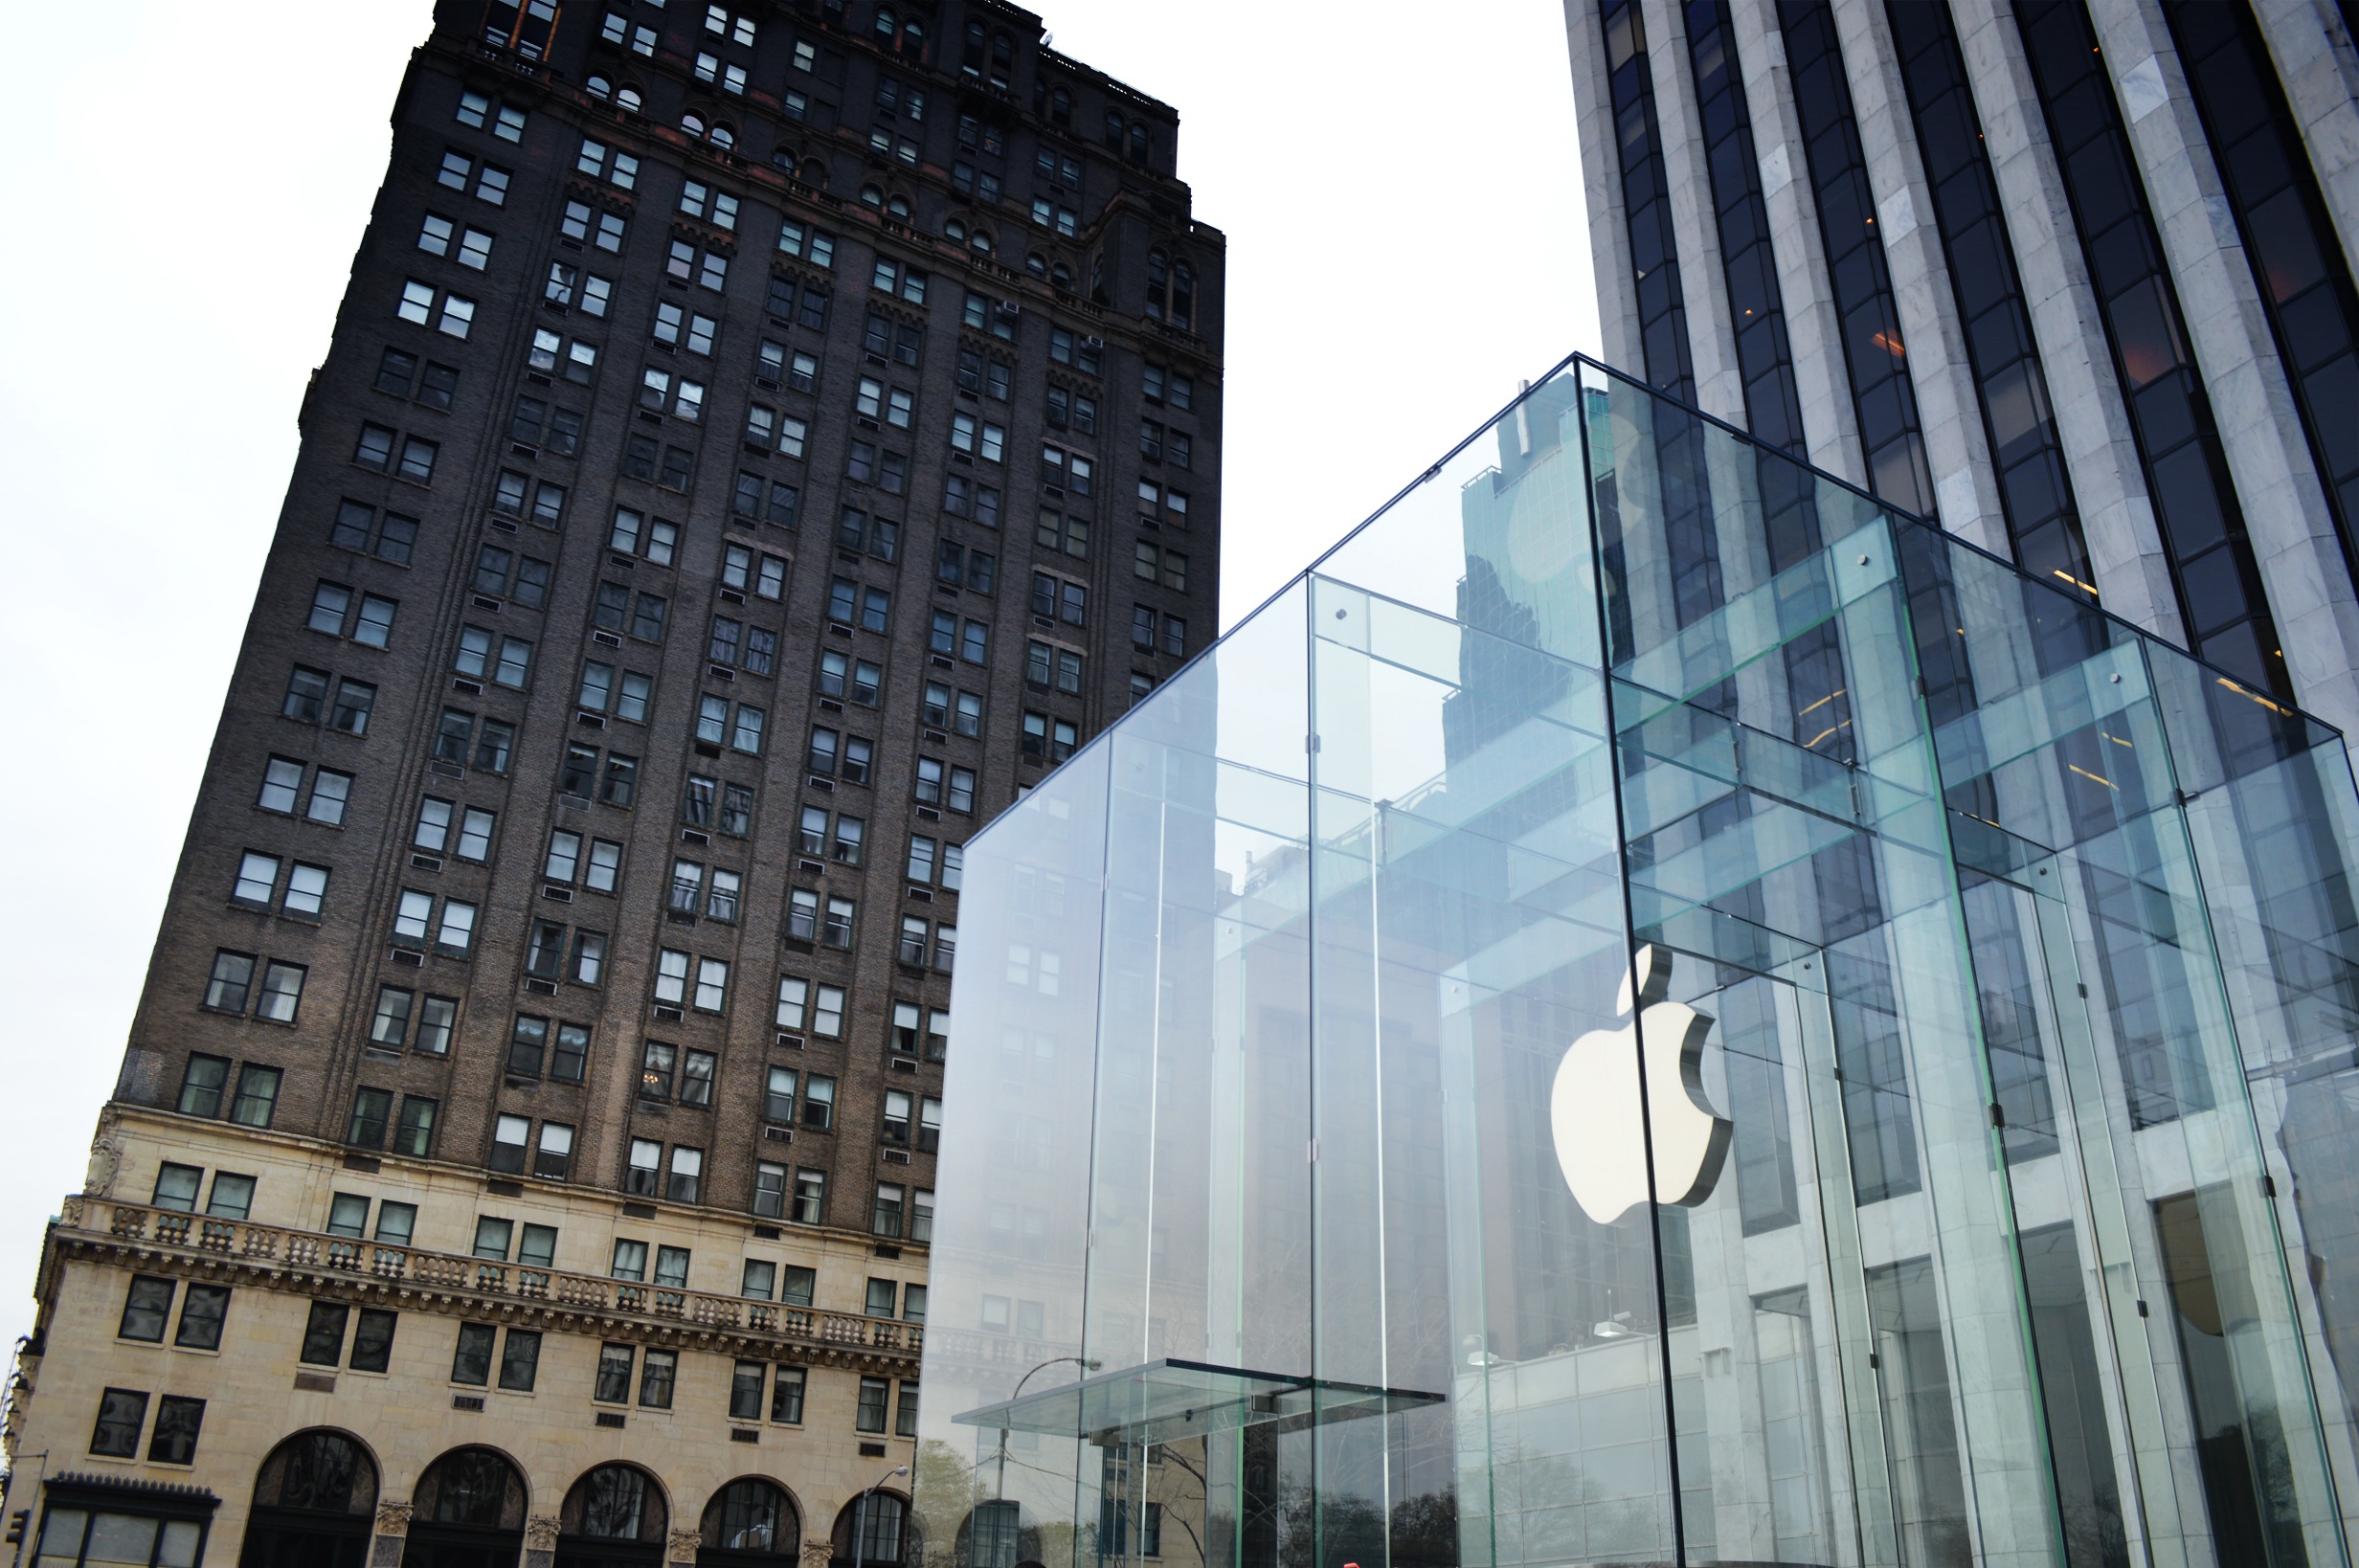
apple, architecture, building, city, skyscraper, urban, downtown, construction, plaza, landmark, facade, tower block, newyork, commercial building, headquarters, metropolis, condominium, metropolitan area